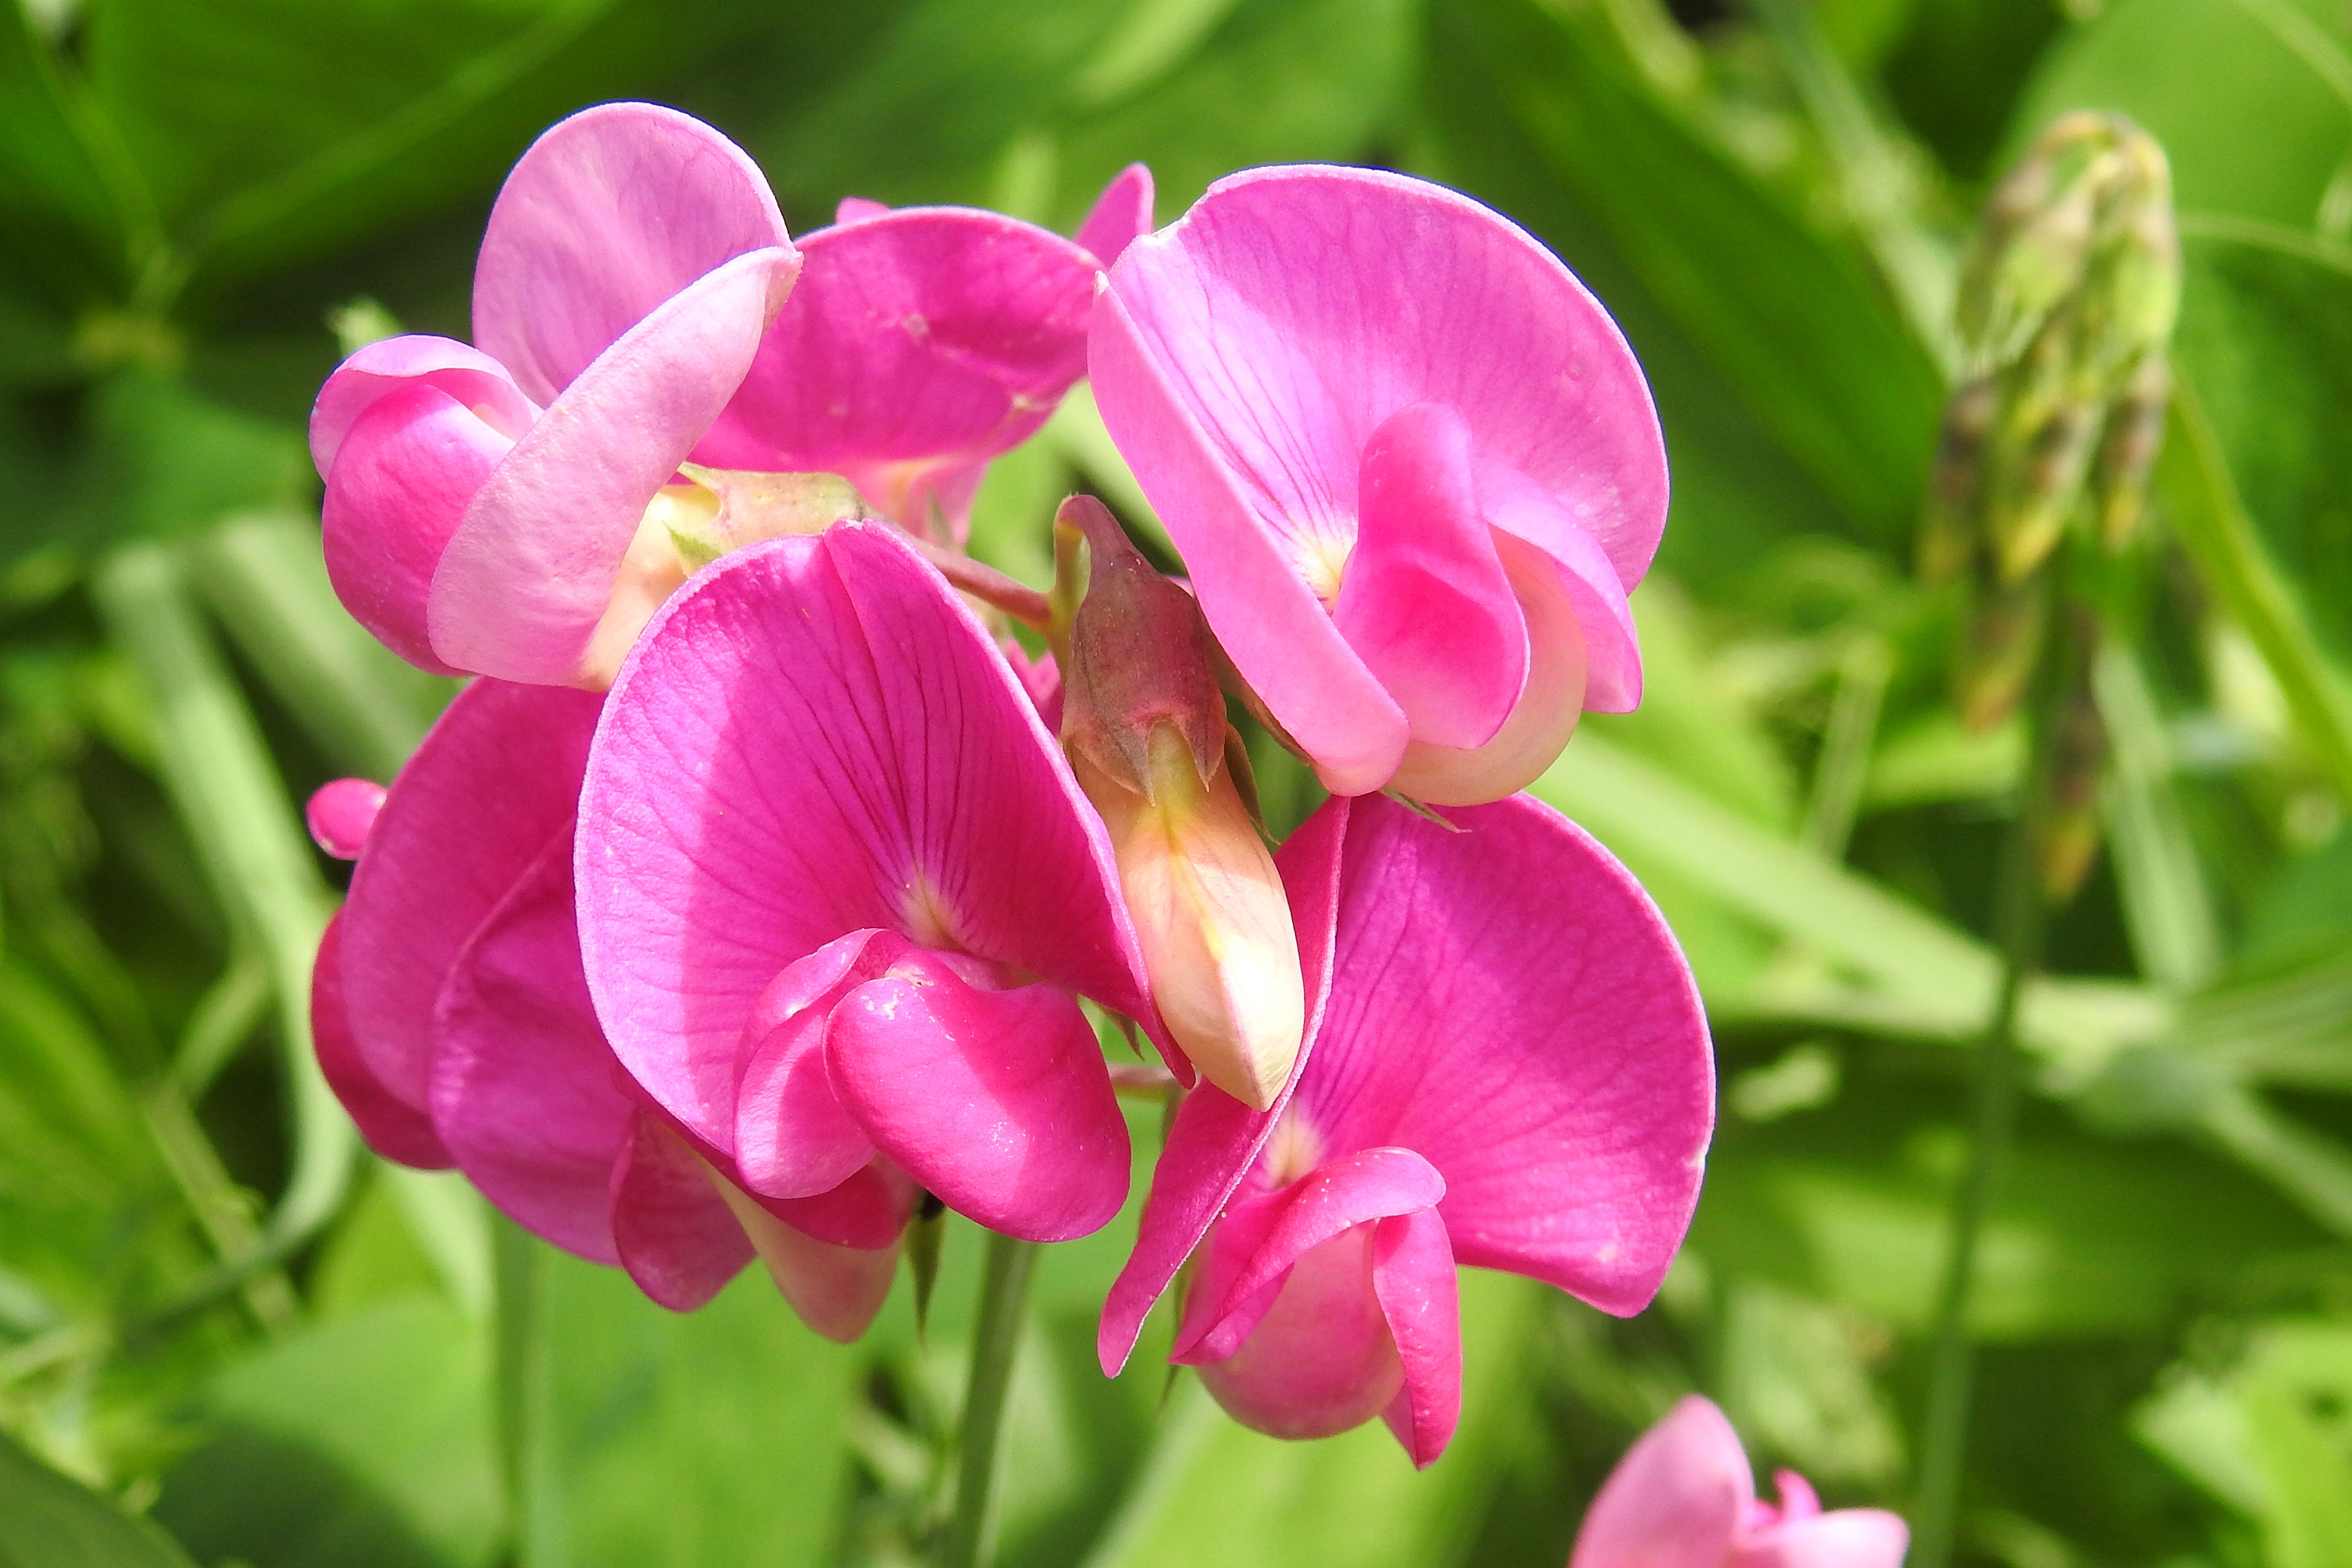
blossom, plant, flower, petal, bloom, red, botany, flora, wildflower, pea, bright, macro photography, flowering plant, fabaceae, vetch, tuberous pea, land plant, everlasting sweet pea